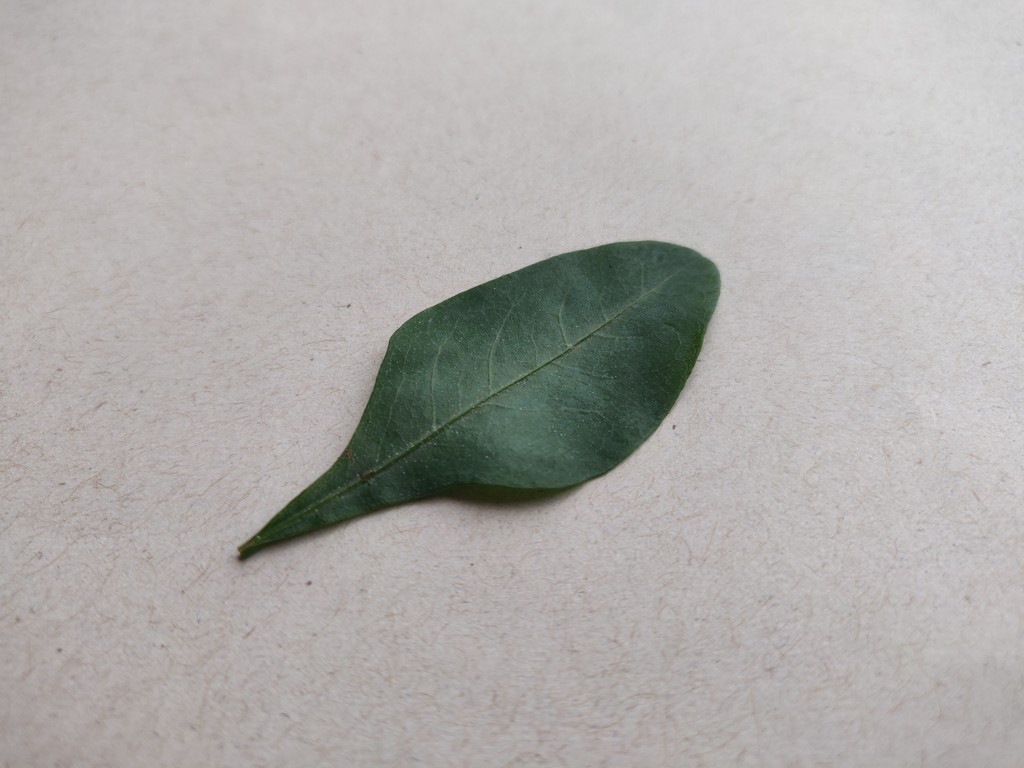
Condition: Healthy
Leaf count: single
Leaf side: front